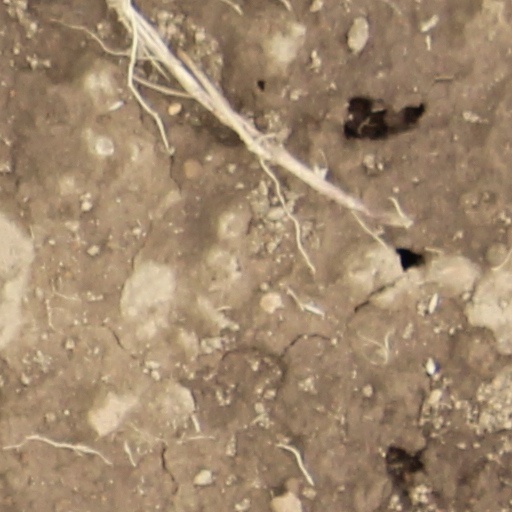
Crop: wheat